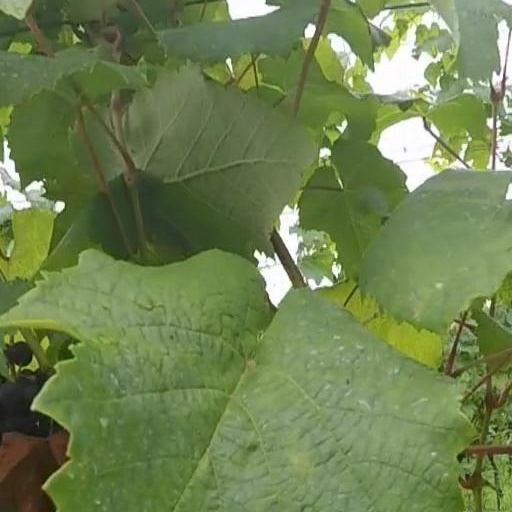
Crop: grape